Errol Crossan

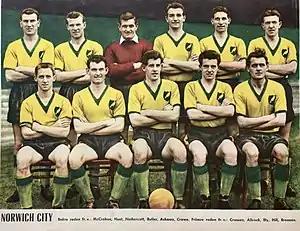
Norwich City F.C. in 1959 with – from left, standing: Roy McCrohan, Ralph Hunt, Ken Nethercott, Barry Butler, Ron Ashman, Matt Crowe; crouched from left: "Errol Crossan", Terry Allcock, Terry Bly, Jimmy Hill and Bobby Brennan.

Errol Gilmour Crossan (6 October 1930 – 23 April 2016) was a Canadian professional soccer player, active primarily in England, who played as a right winger.